Kondor D 7

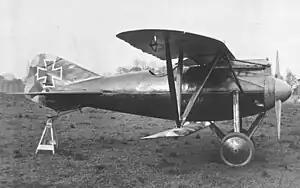

The Kondor D 7 was a prototype German single seat biplane fighter built over the winter of 1917-18. It was not a success and its development was soon abandoned.